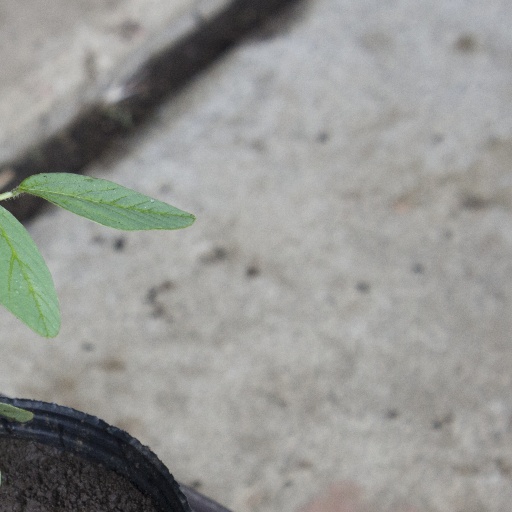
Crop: soybean